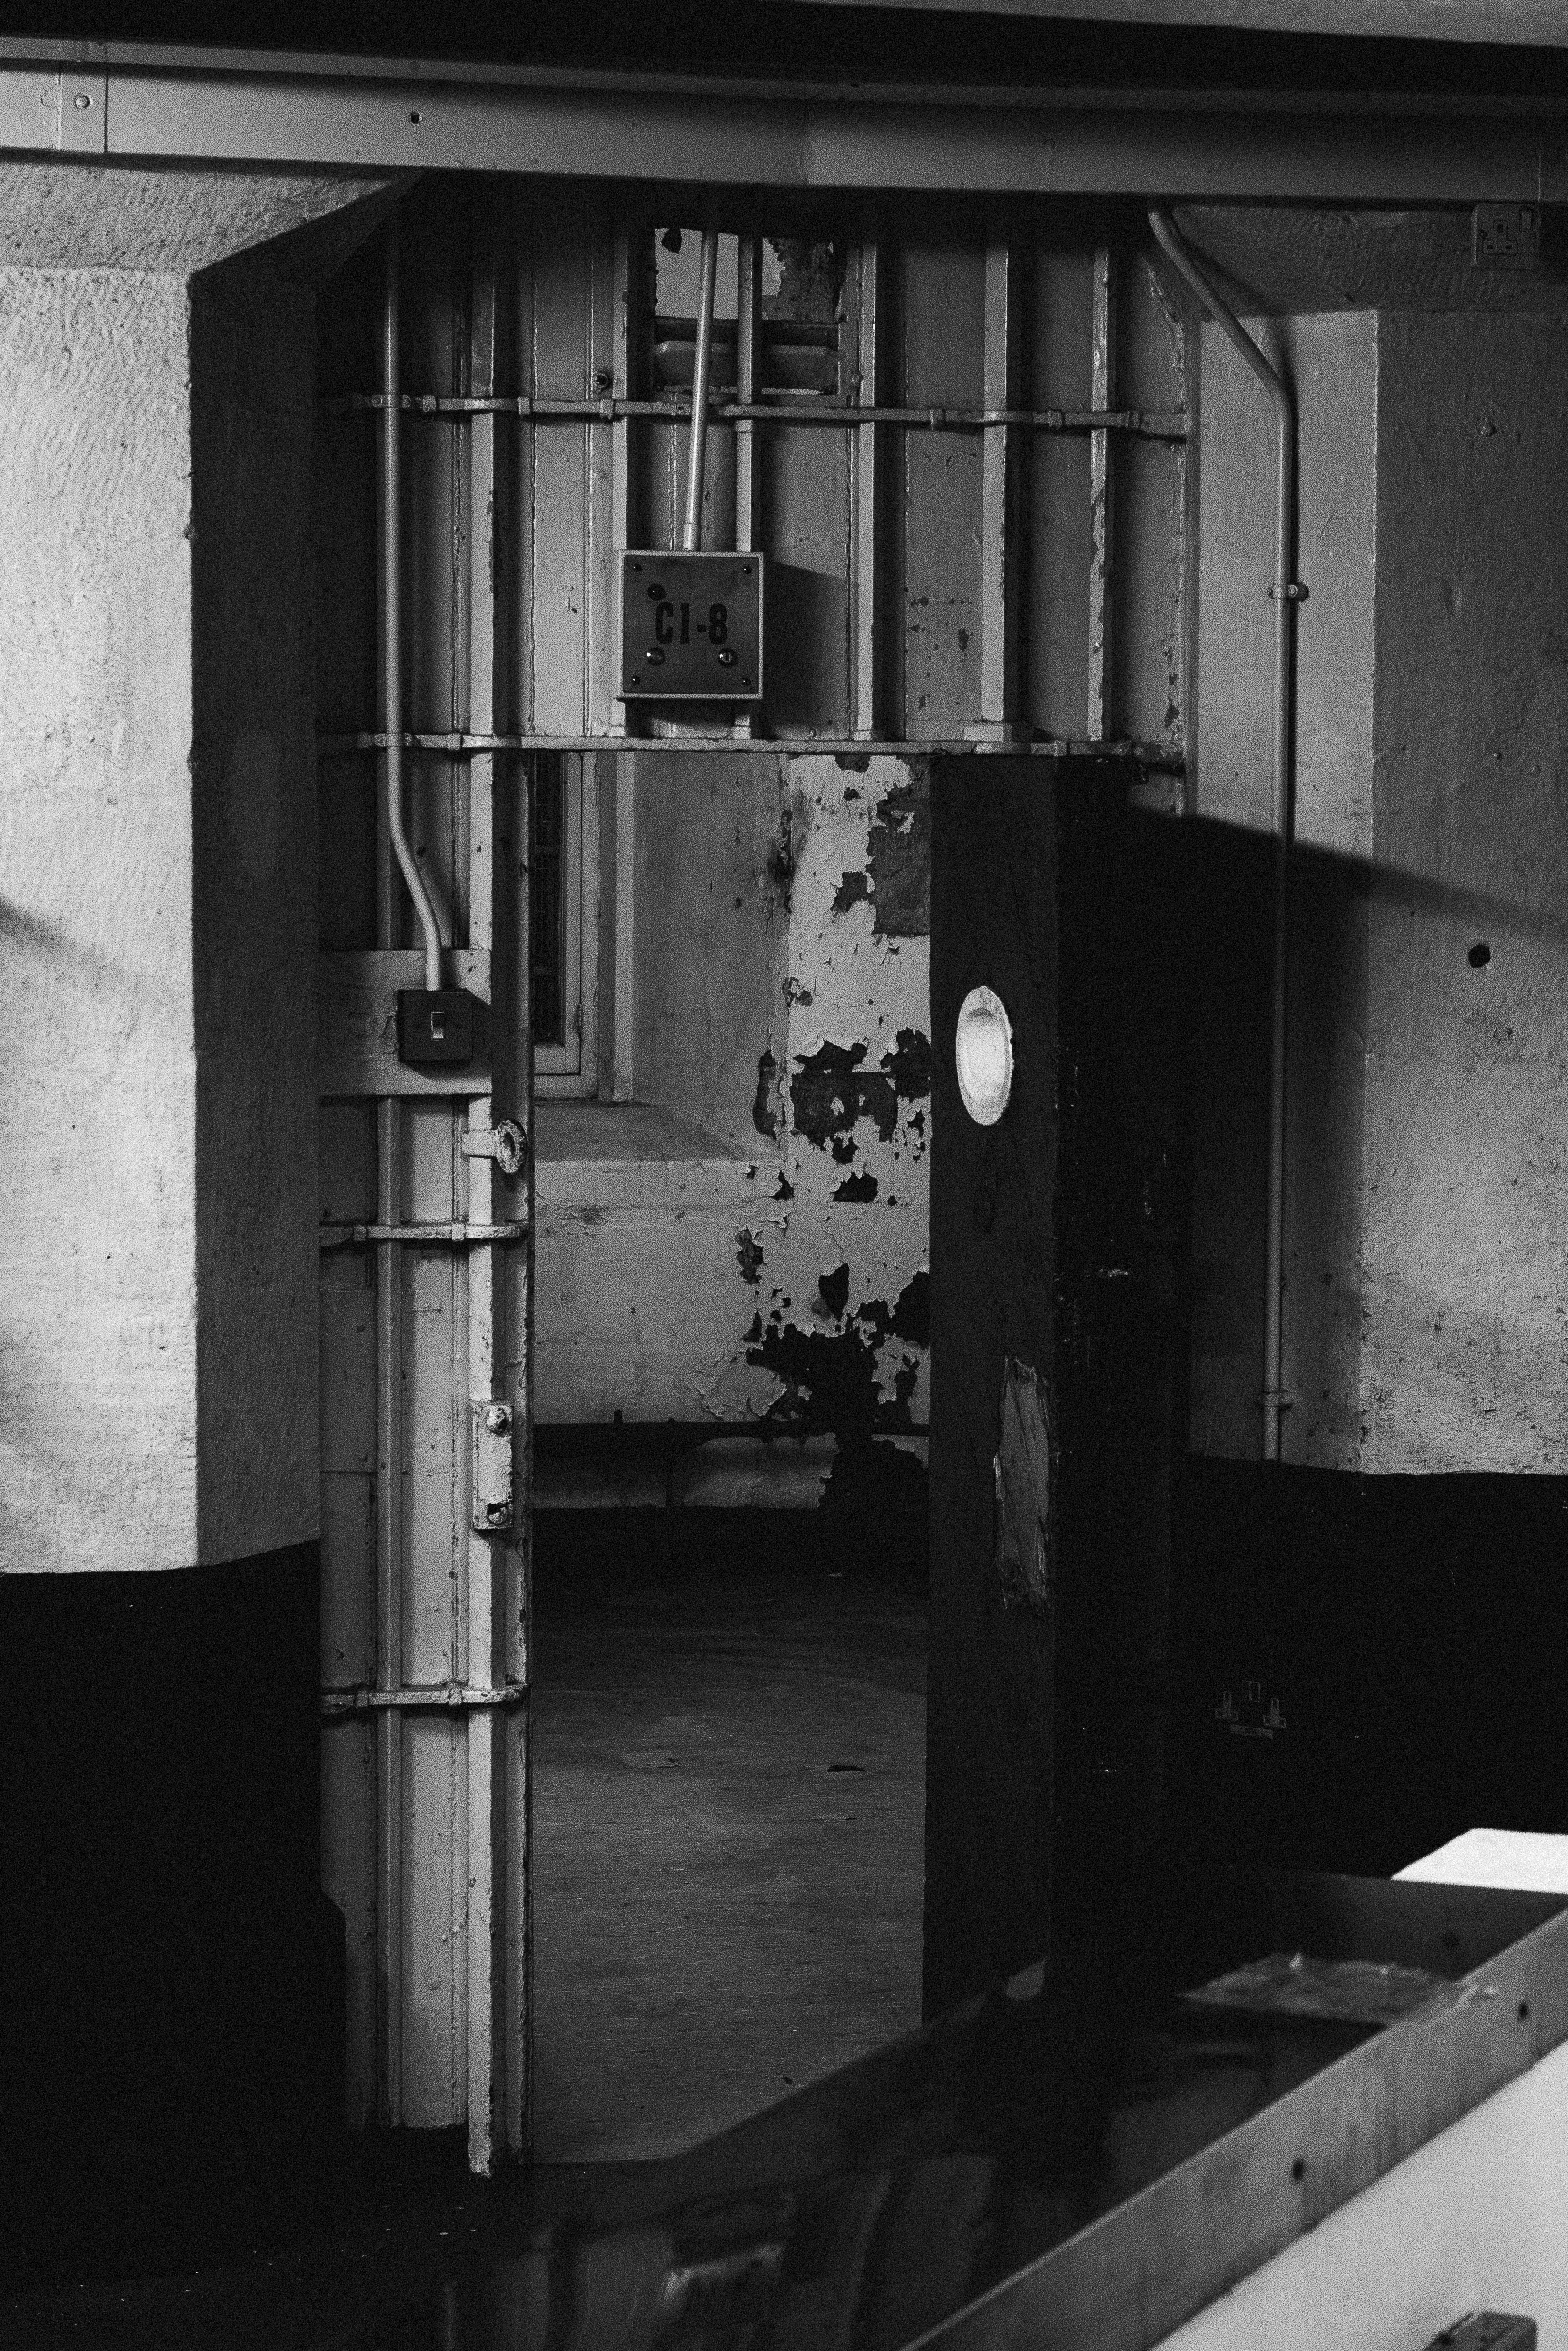
black and white, wood, white, photography, house, window, darkness, black, monochrome, door, lancashire, uk, hmplancaster, prision, nick, hmp, bw, photograph, shape, monochrome photography